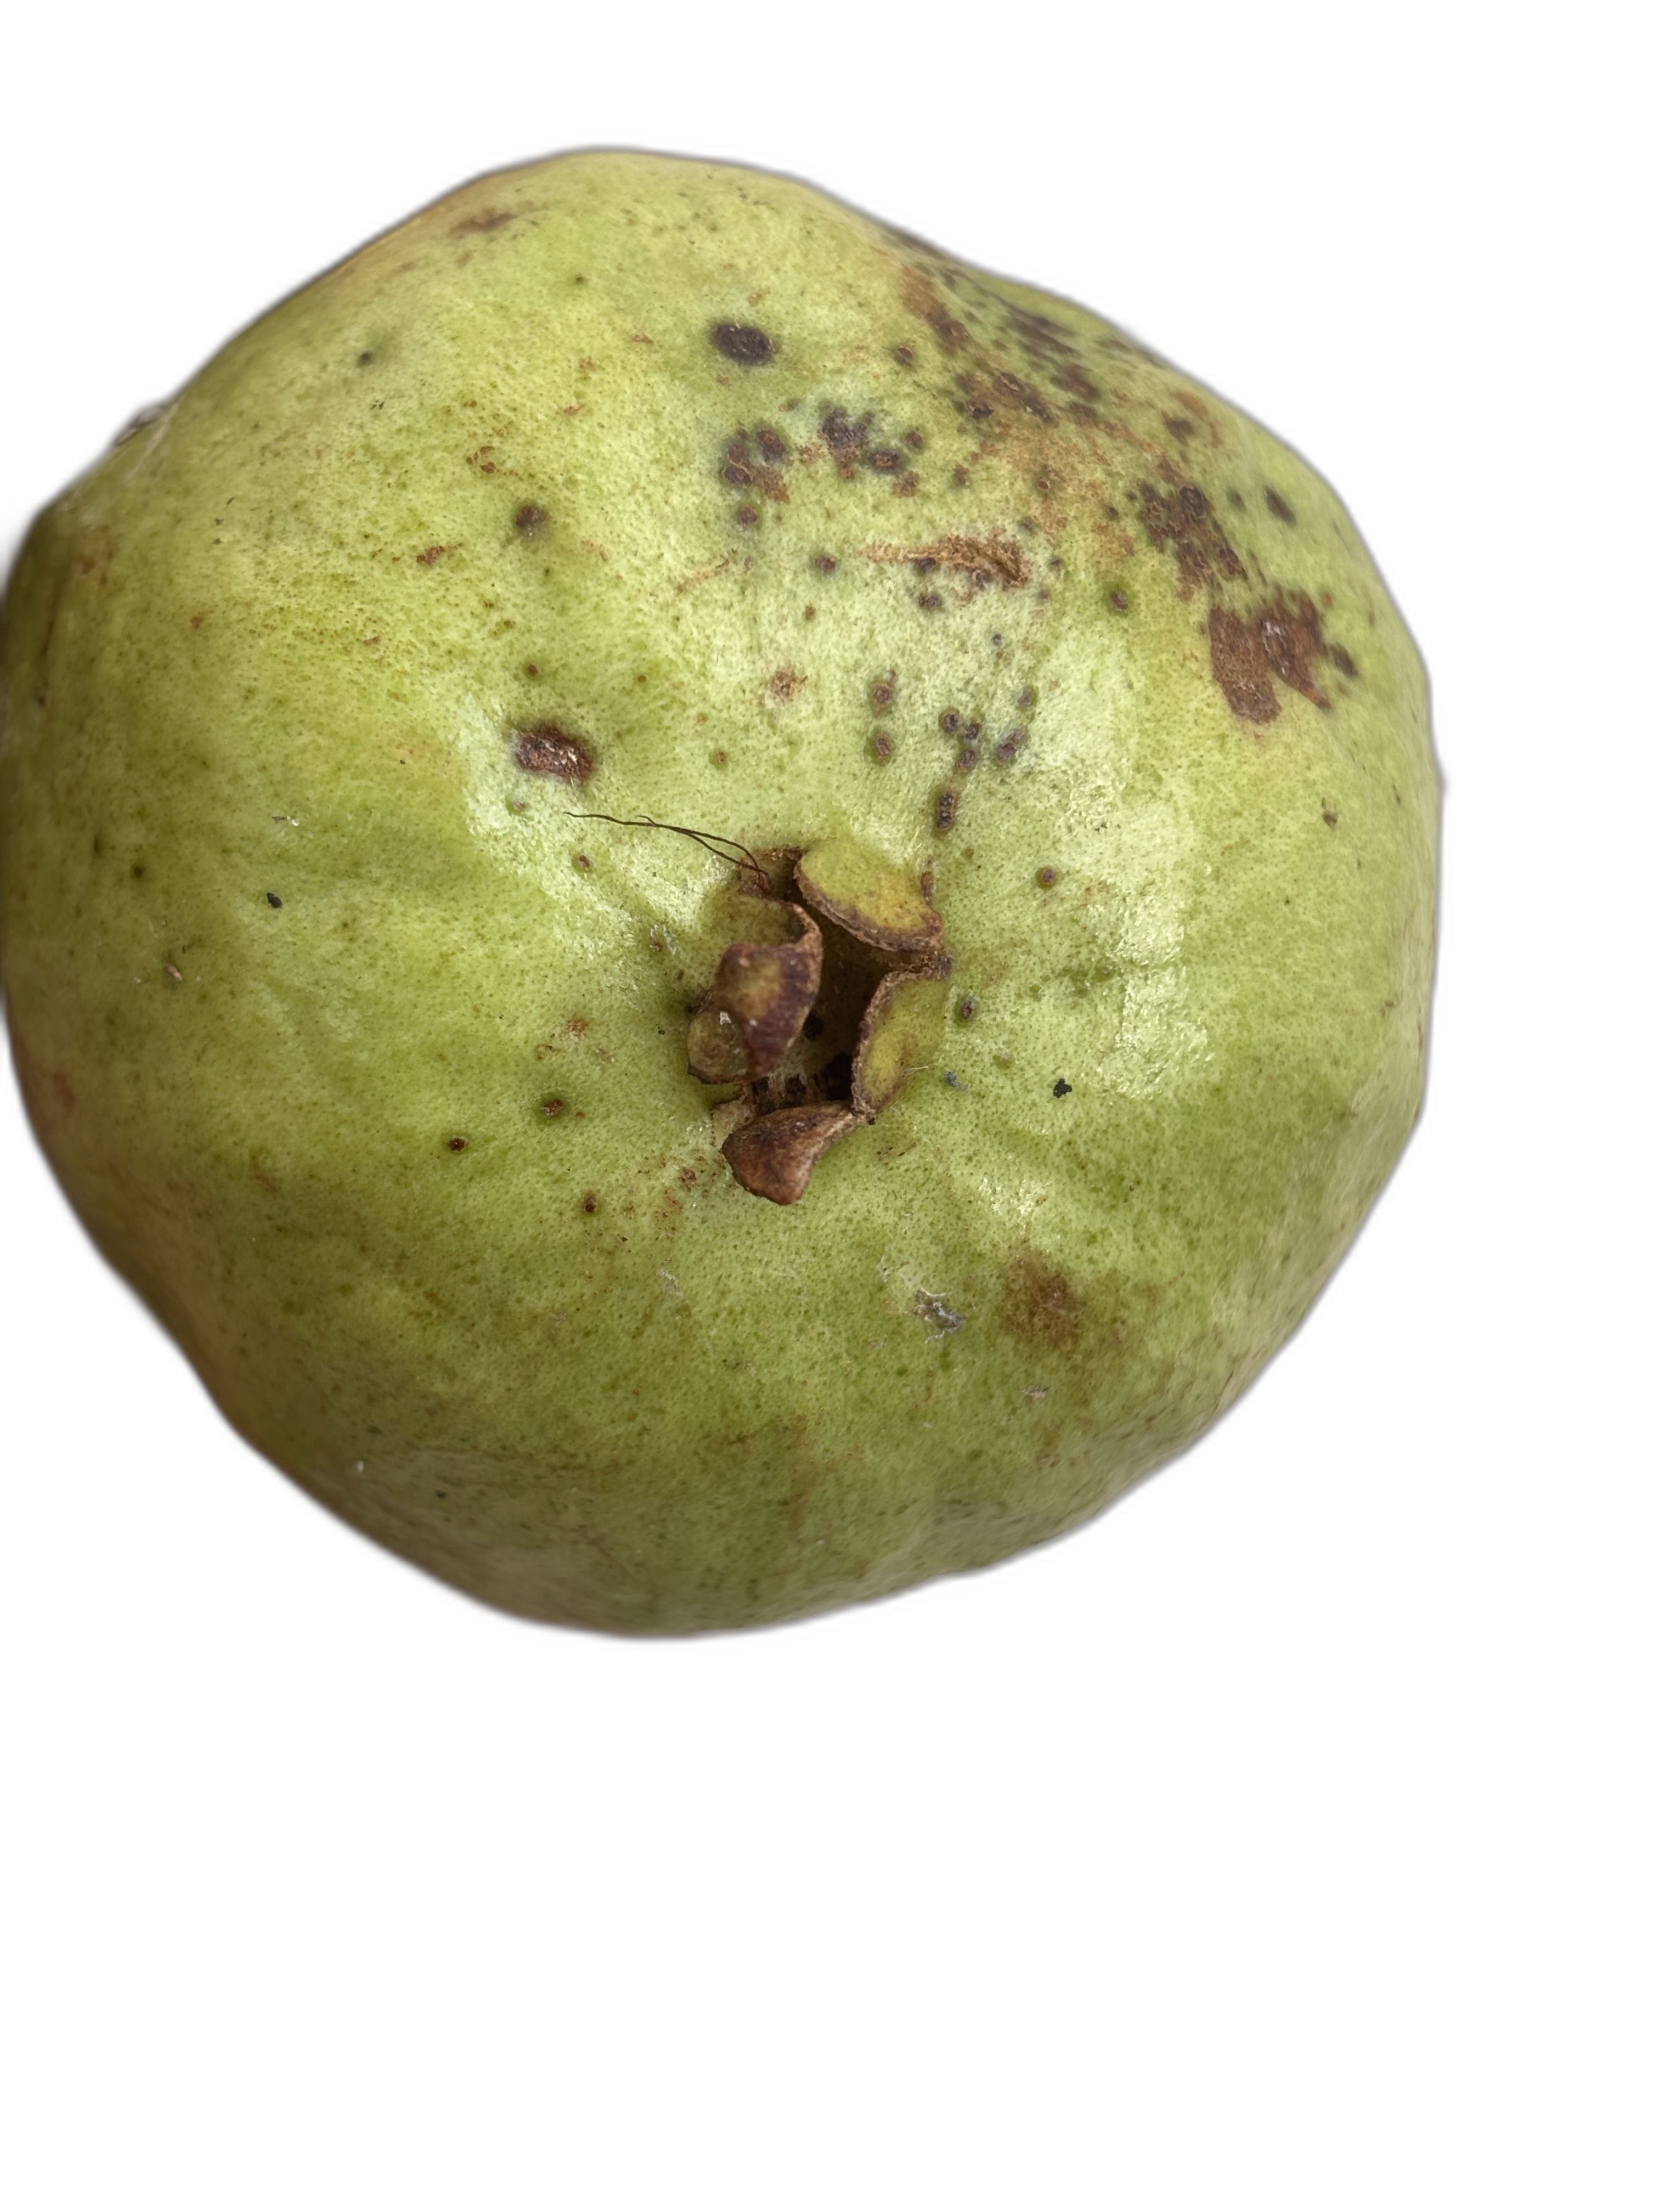
Plant part: fruit
Disease: Anthracnose